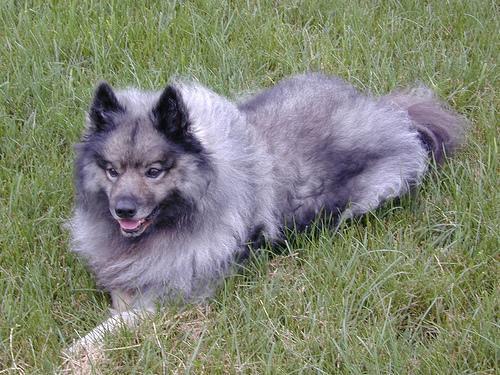
keeshond